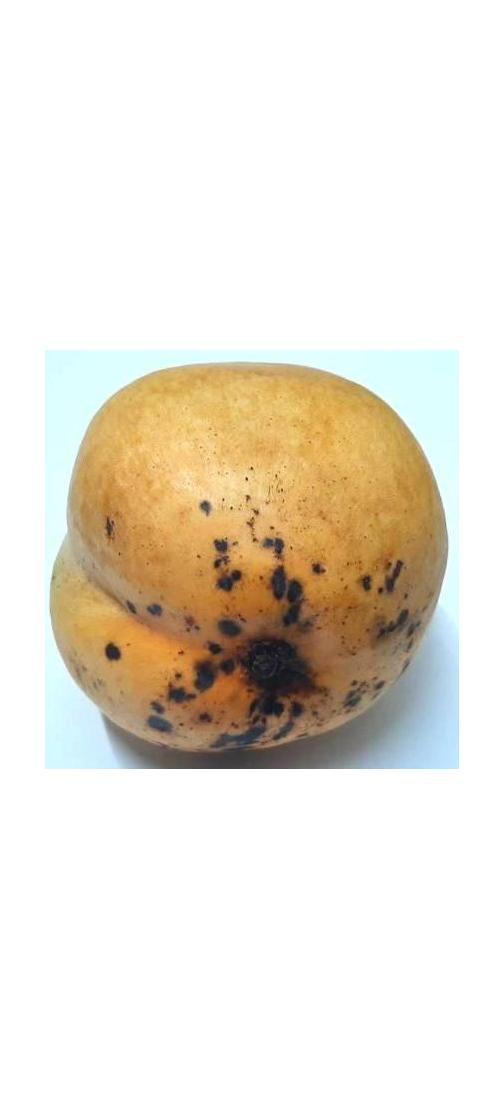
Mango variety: Bari-11